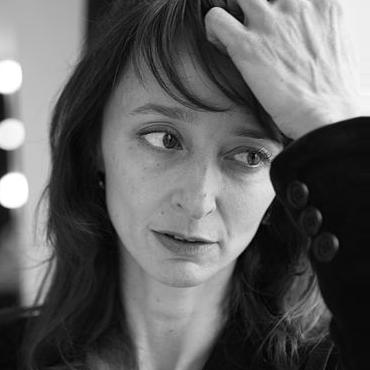
Age: 41